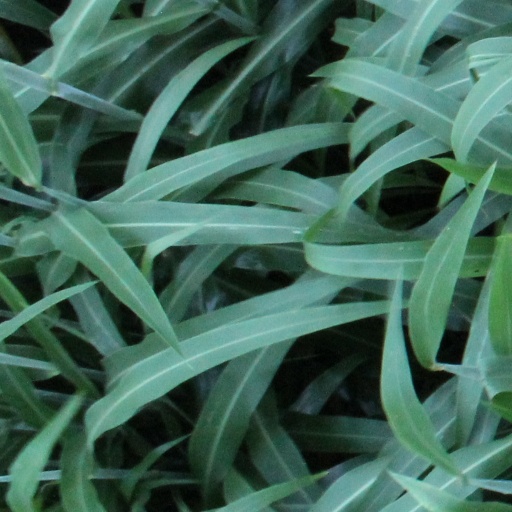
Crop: sorghum